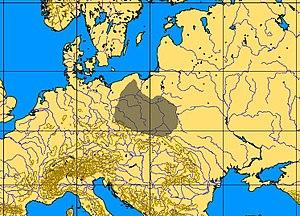
La culture de Komornica est une culture archéologique du Mésolithique, qui s'est développée en Pologne autour de 8 000 av. J.-C..